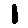
Label: 1